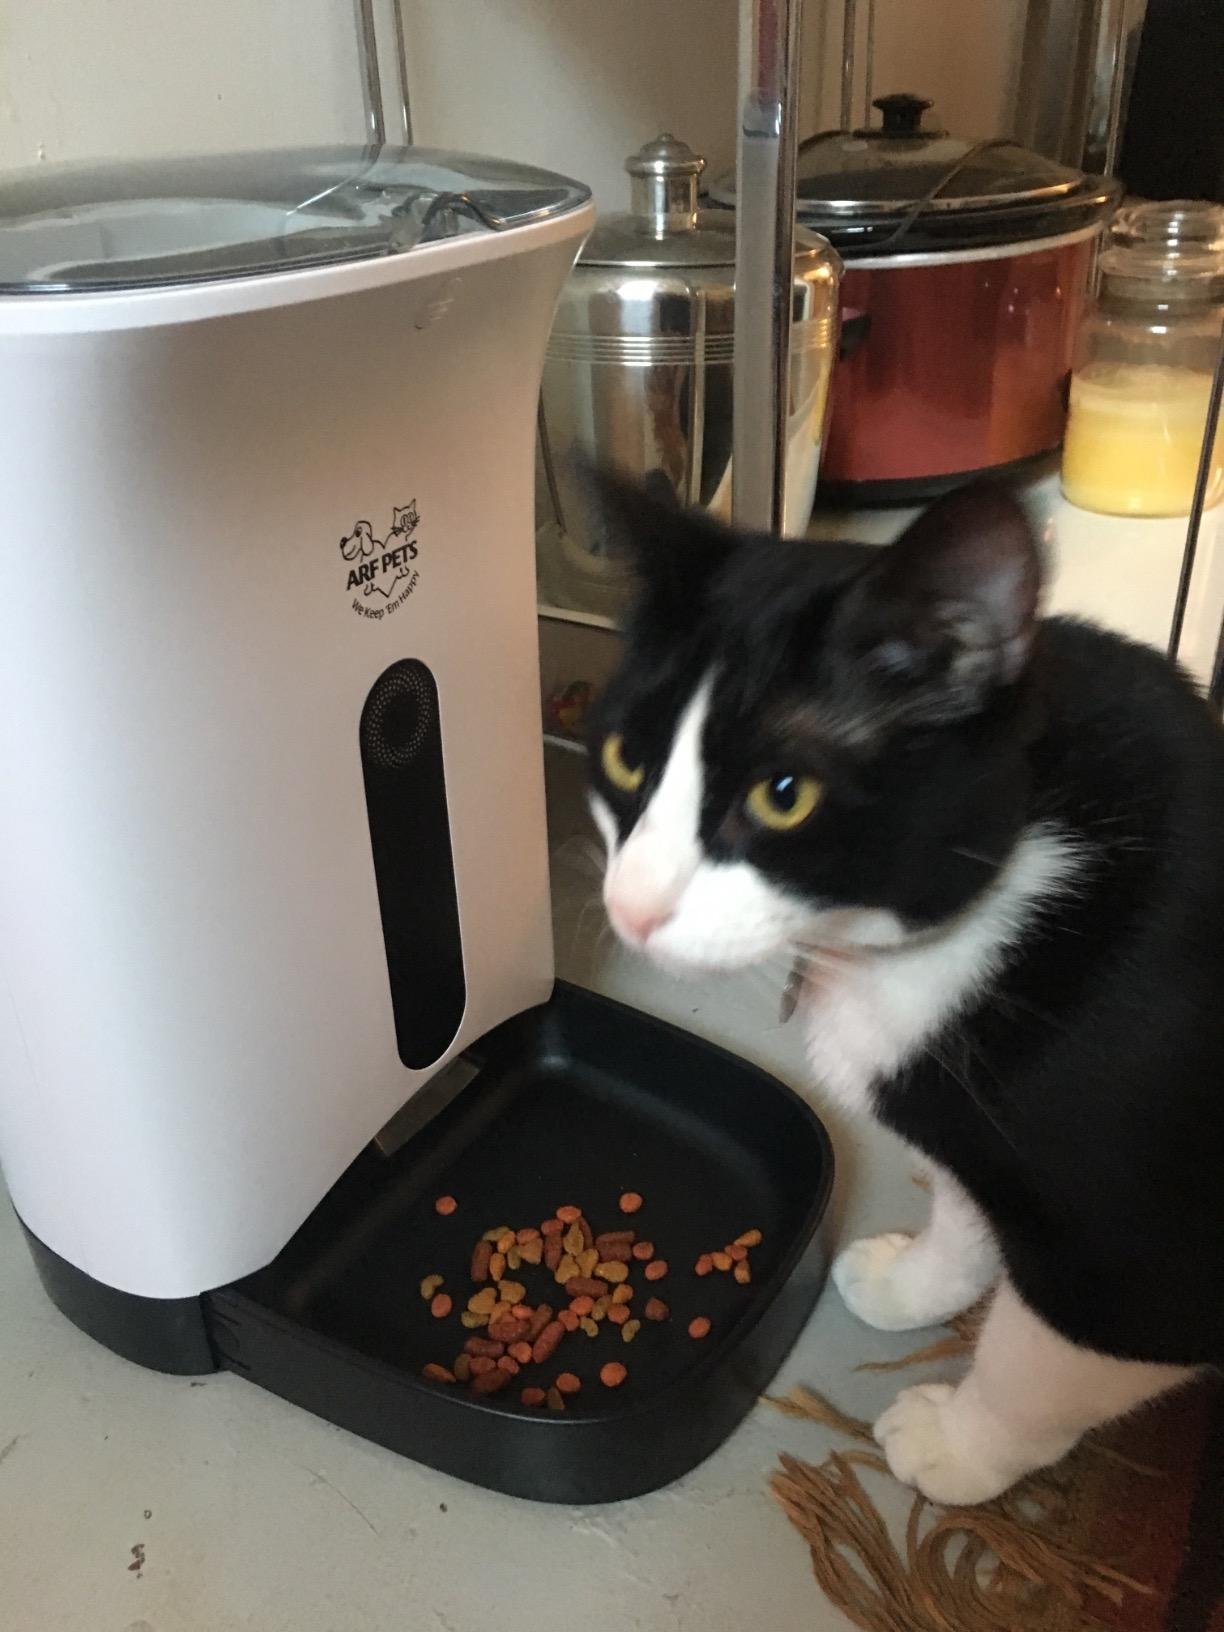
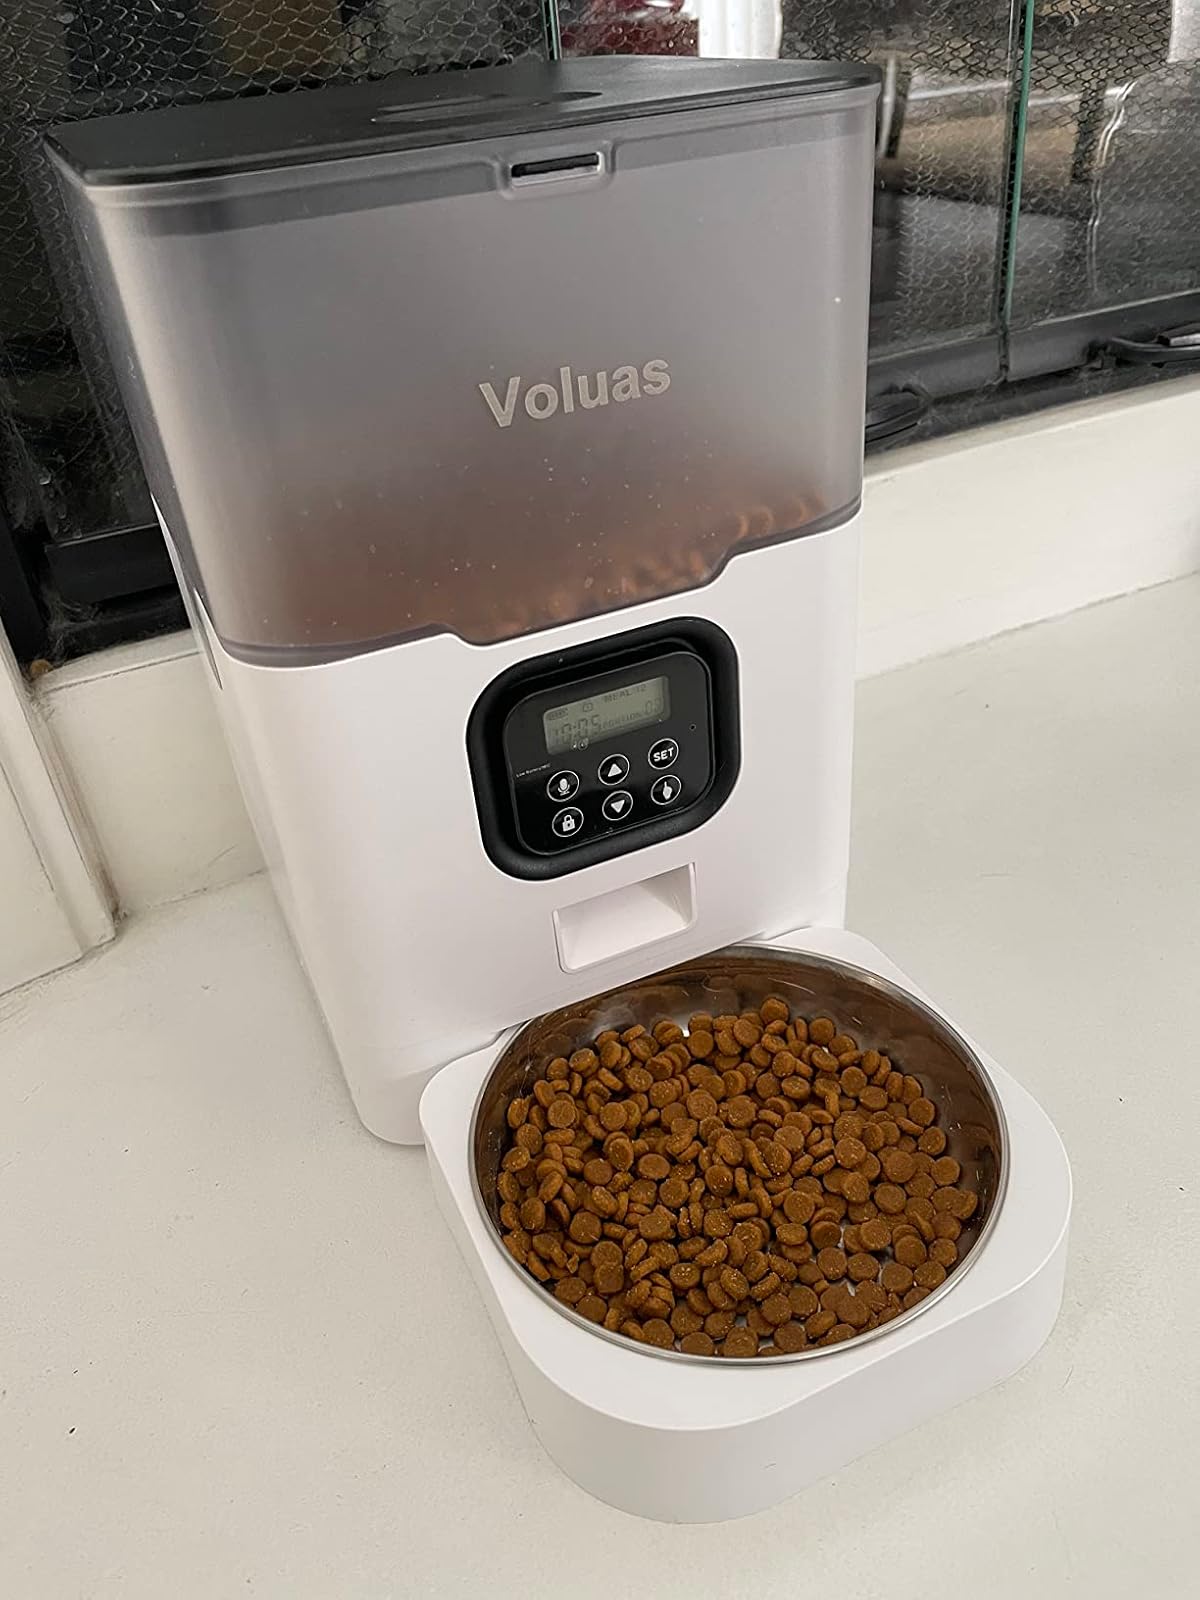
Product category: items_feeder
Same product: no